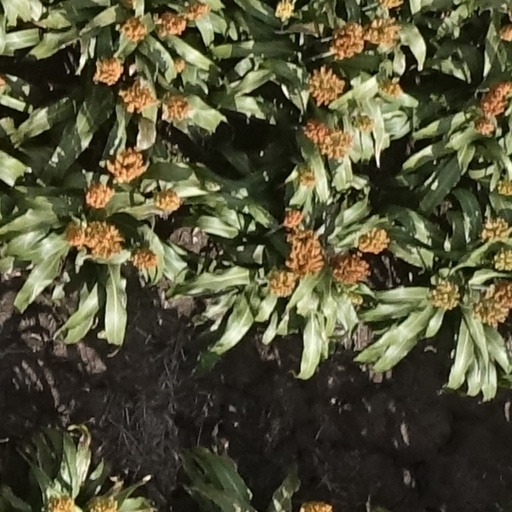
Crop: sorghum